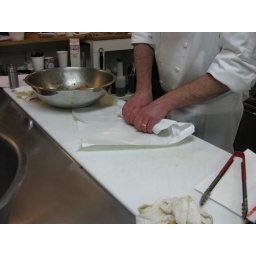
Wrap sausage in plastic then freezer paper to store.